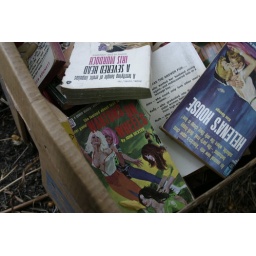
I noticed a box of sex novels sitting under a bridge on Malden st.